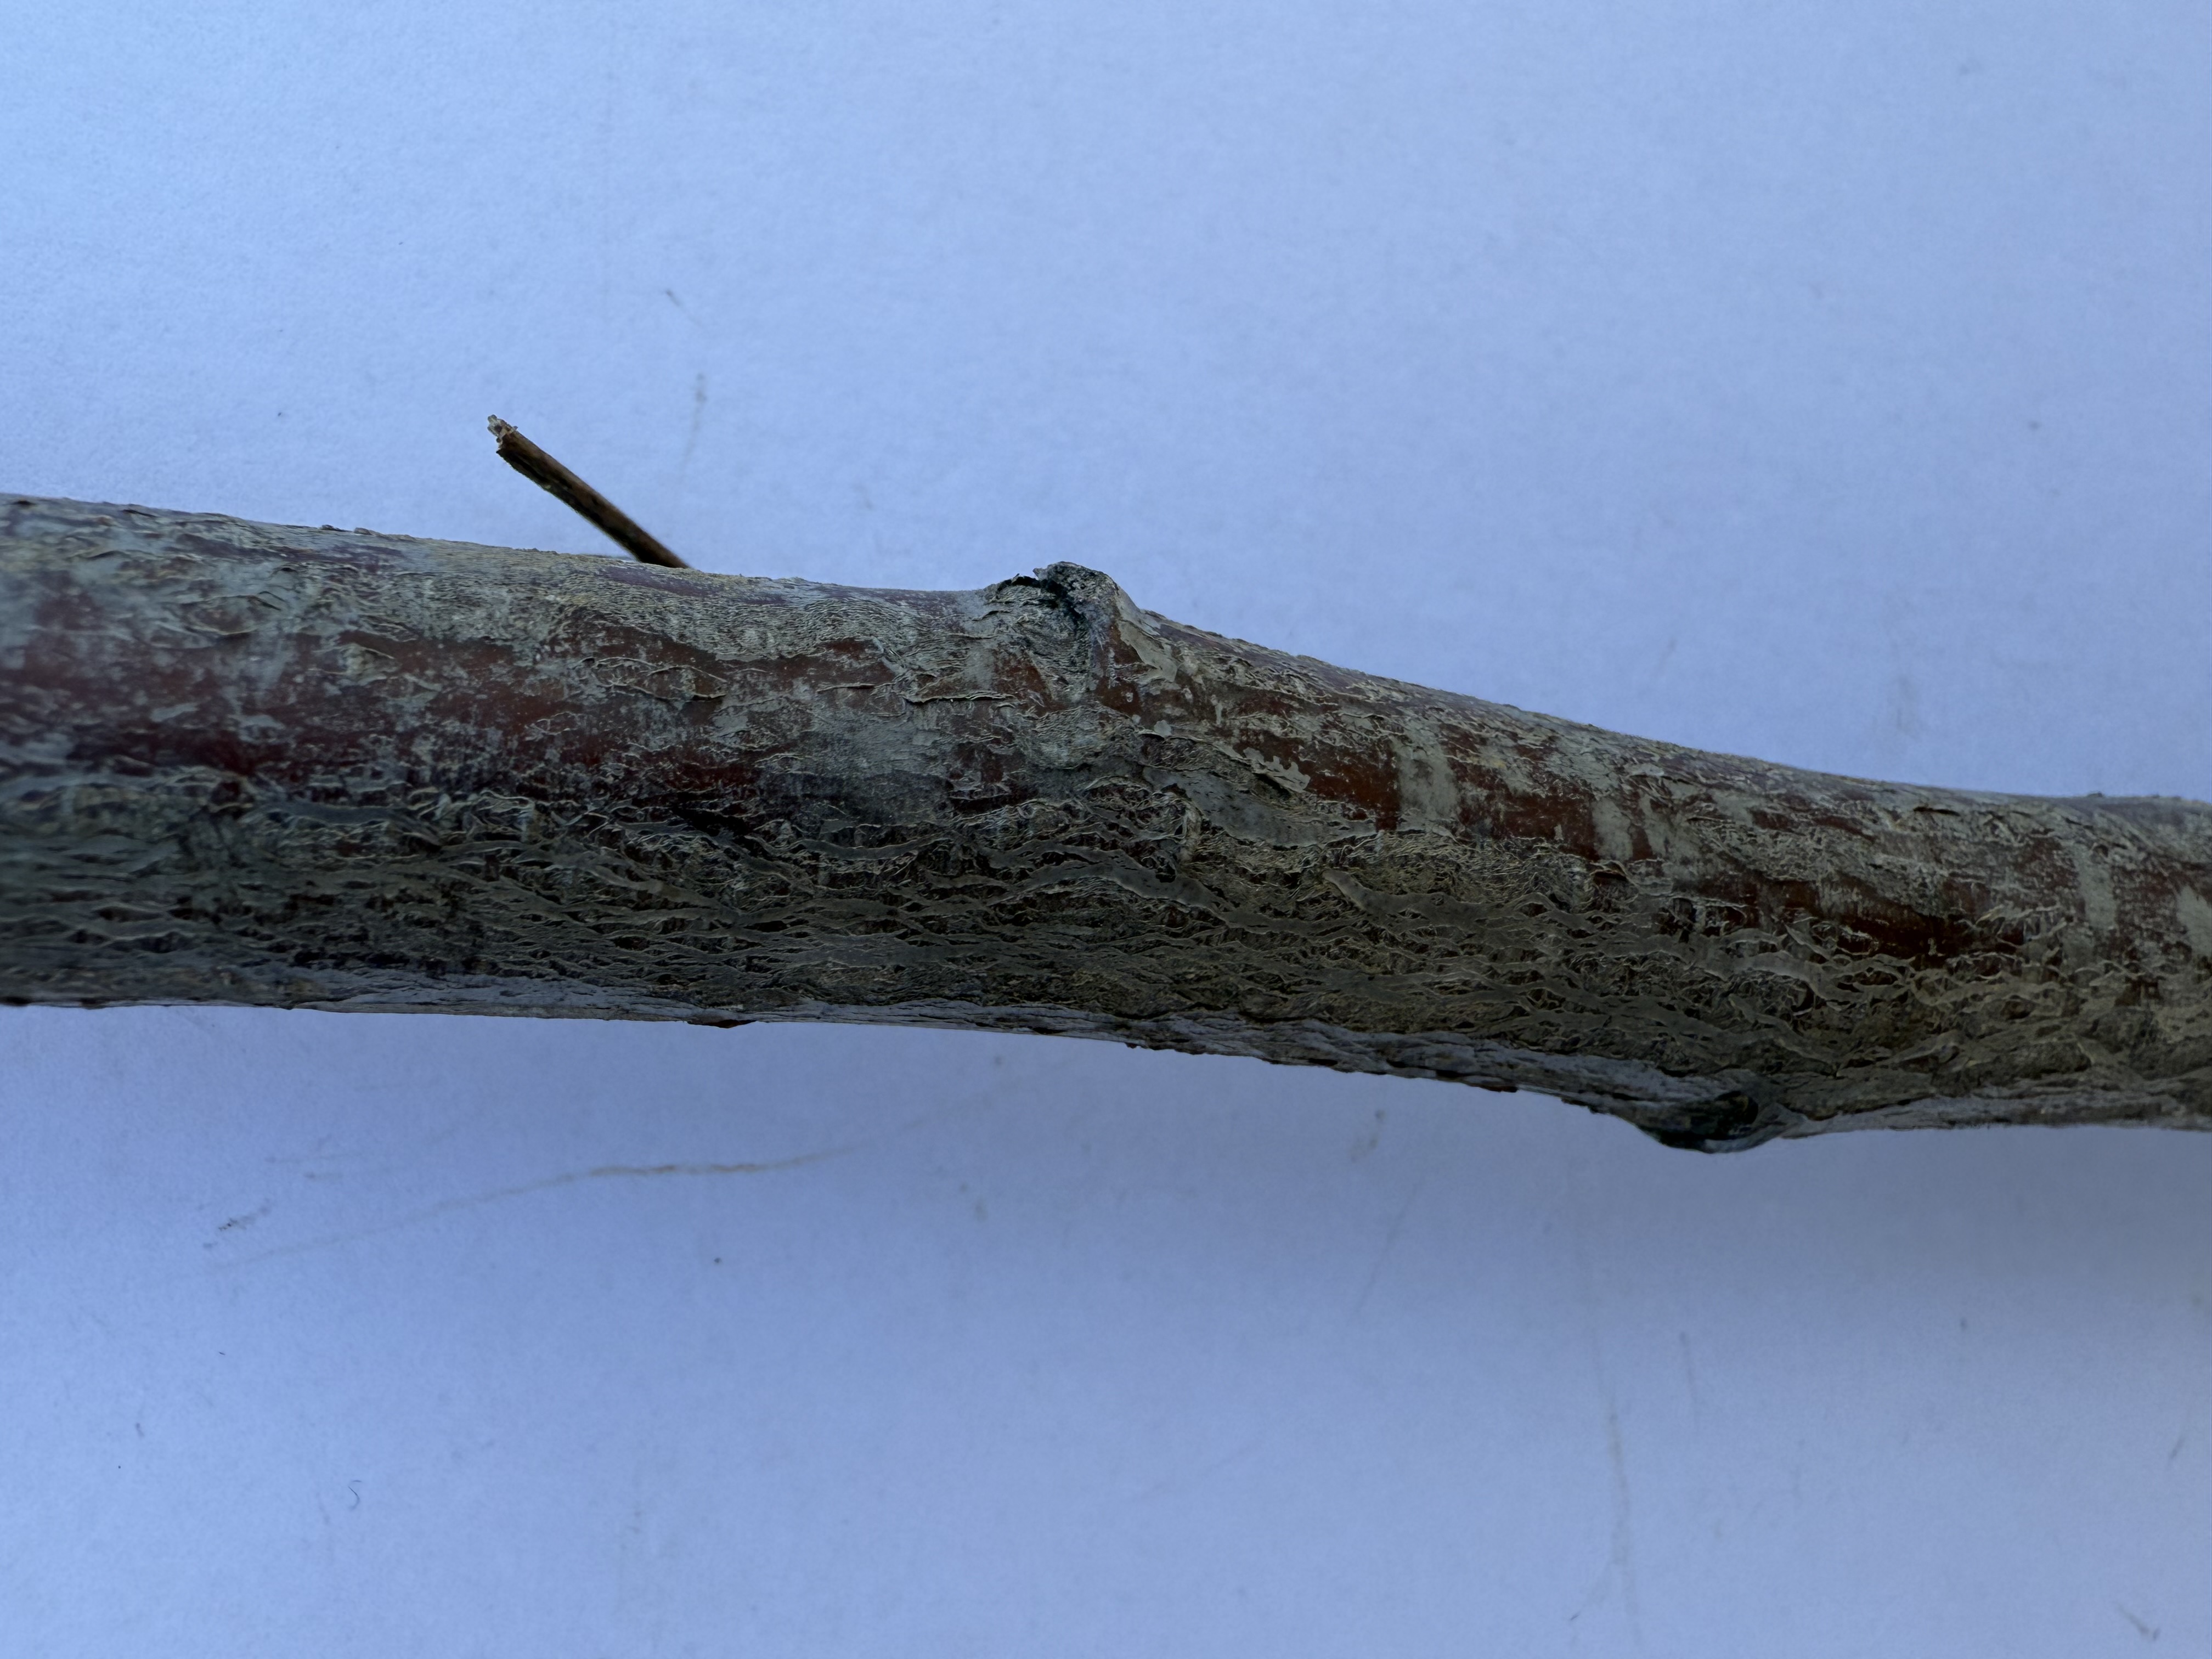
Variety: Angeleno Plum